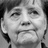
Emotion: sad